Zedriv GC1

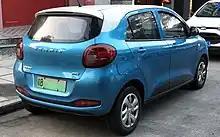
Rear view

The Zedriv GC1 was shown alongside the GC2 and GX5 at the 2019 Auto Shanghai. It has dimensions of 3710 mm/1675 mm/1535 mm, a wheelbase of 2500 mm, a ground clearance of 120 mm, and a weight of 1130 kg. The Zedriv GC1 has 5 doors and 4 seats and went into production in 2020 costing ¥68,800 to ¥83,800.